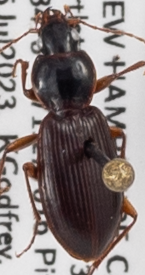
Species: Synuchus impunctatus
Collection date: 2023-07-26
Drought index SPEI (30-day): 2.09
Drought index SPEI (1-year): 1.28
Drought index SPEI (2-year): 0.39